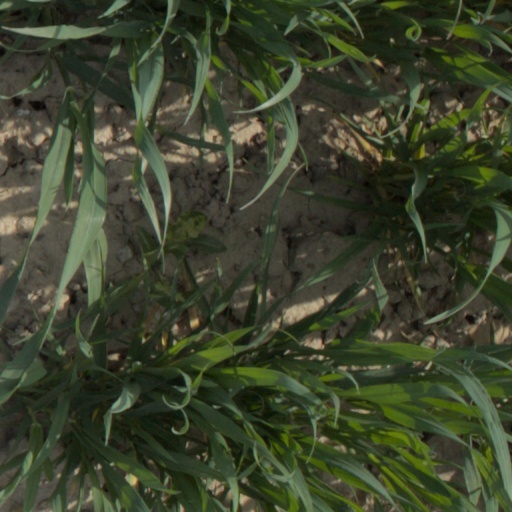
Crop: wheat